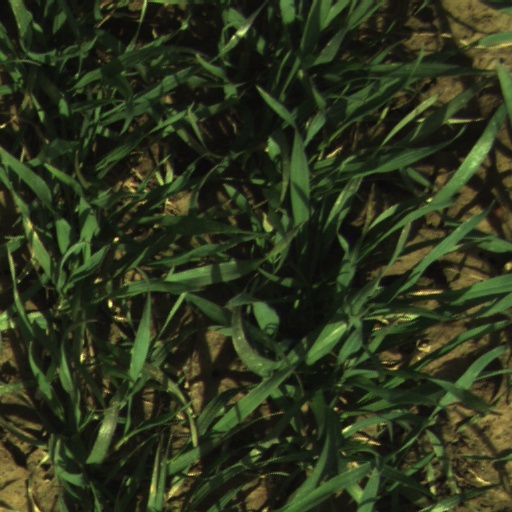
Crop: wheat